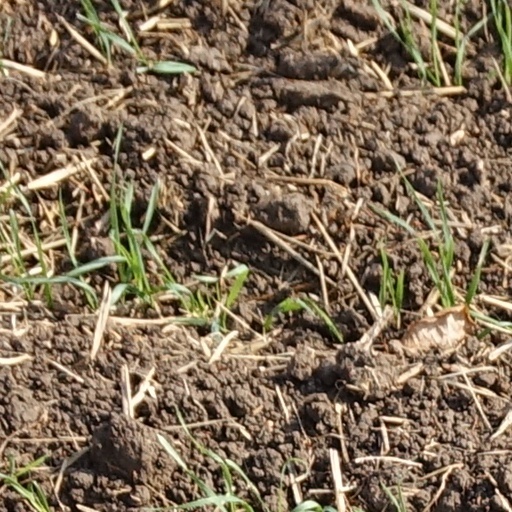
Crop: wheat